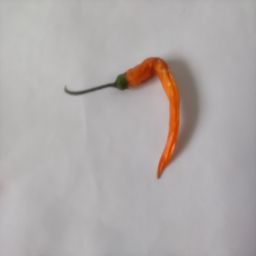
Crop: Chile Pepper
Quality: Dried